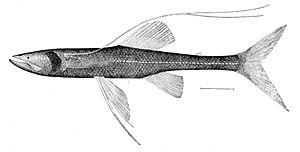
Les poissons-tripodes ou ipnopidés forment une famille de poissons des abysses de l'ordre des Aulopiformes.